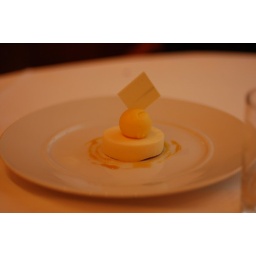
Passion fruit cream enrobed in white chocolate, ginger caramel, mandarin sorbet